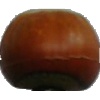
Label: Nut Forest 1